Eva Perón

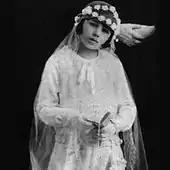
Eva Duarte at her First Holy Communion, 1926

Eva Perón's 1951 biography, "La Razón de mi Vida", contains no dates or references to childhood occurrences, and does not list the location of her birth or her name at birth. According to Junín's civil registry, a birth certificate shows that one "María Eva Duarte" was born on May 7, 1919. Her baptismal certificate lists the date of birth as May 7, 1919 under the name "Eva María Ibarguren". It is thought that in 1945 the adult Eva Perón created a forgery of her birth certificate for her marriage.